Brich dem Hungrigen dein Brot, BWV 39

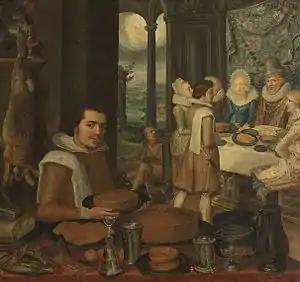
Parable of the Rich man and Lazarus (detail), Pieter Cornelisz van Rijck, 1610–1620

The Old Testament text is the librettist's adaptation of , which Bach separated into three distinct statements.